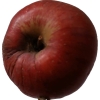
Label: Apple 17